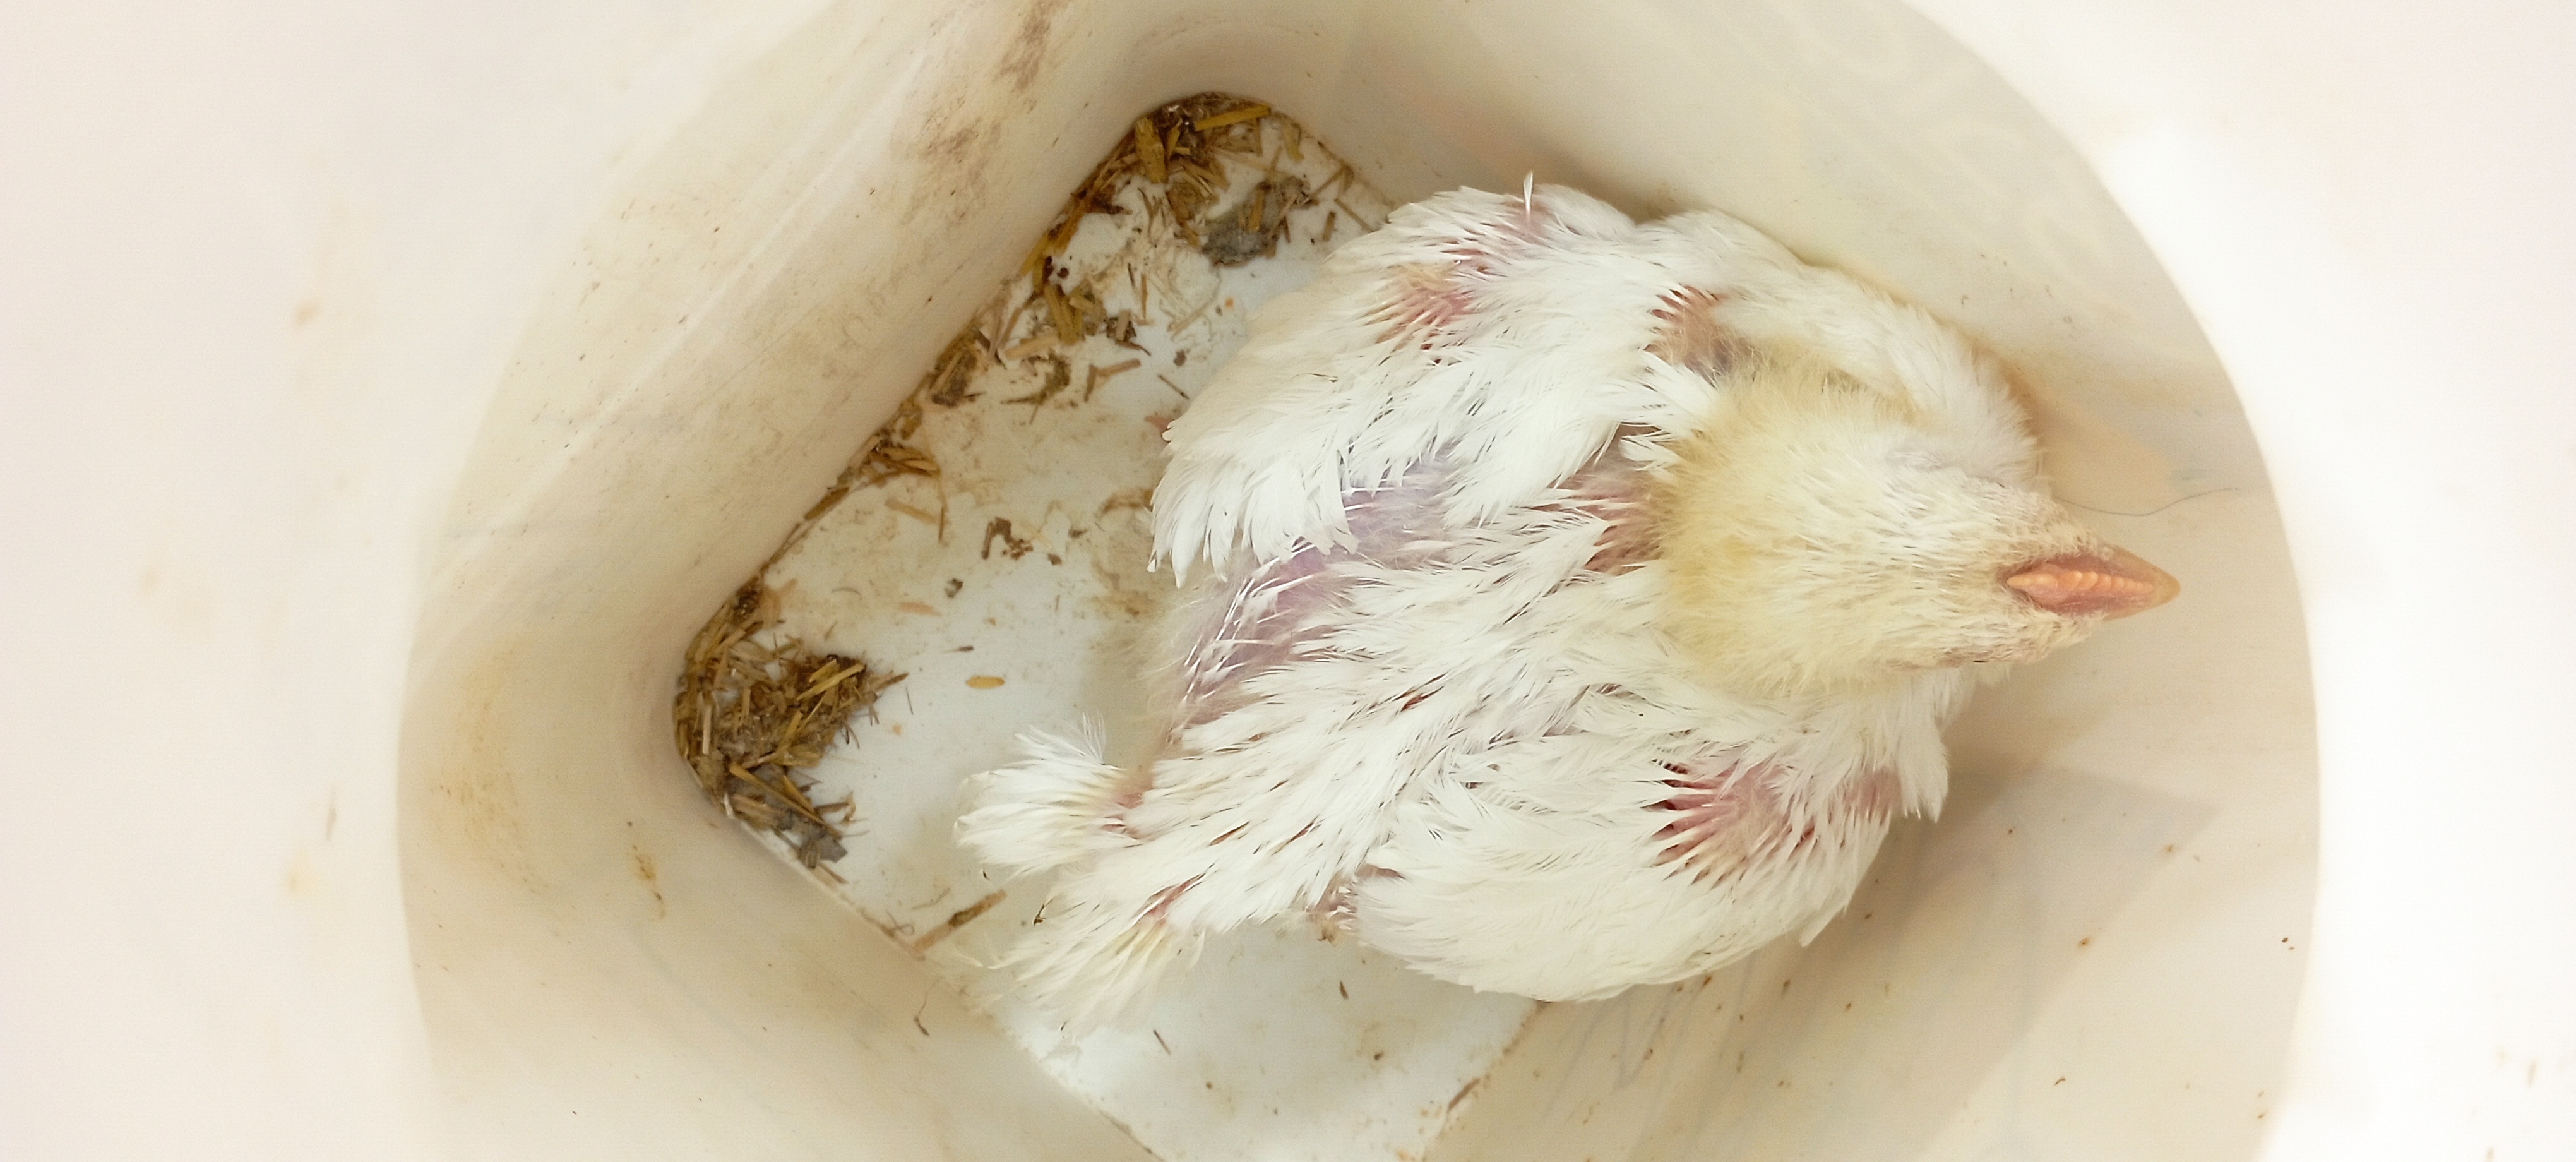
Weight: 1288 g